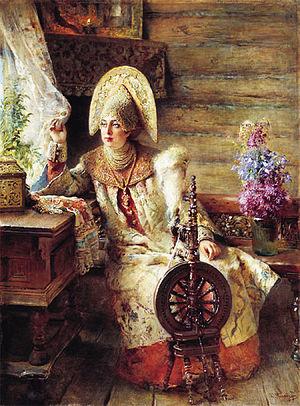
Le kokochnik est une coiffure traditionnelle féminine russe portée avec le sarafane, ou robe droite sans manche. Cette coiffure haute peut être en pointe ou arrondie et est reliée à l'arrière de la tête par de larges rubans. L'avant est parfois décoré de perles. Les femmes ou les jeunes filles le portent avec des tresses.